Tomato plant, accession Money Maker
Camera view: horizontal (90 deg, fisheye); turntable rotation: 300 degrees
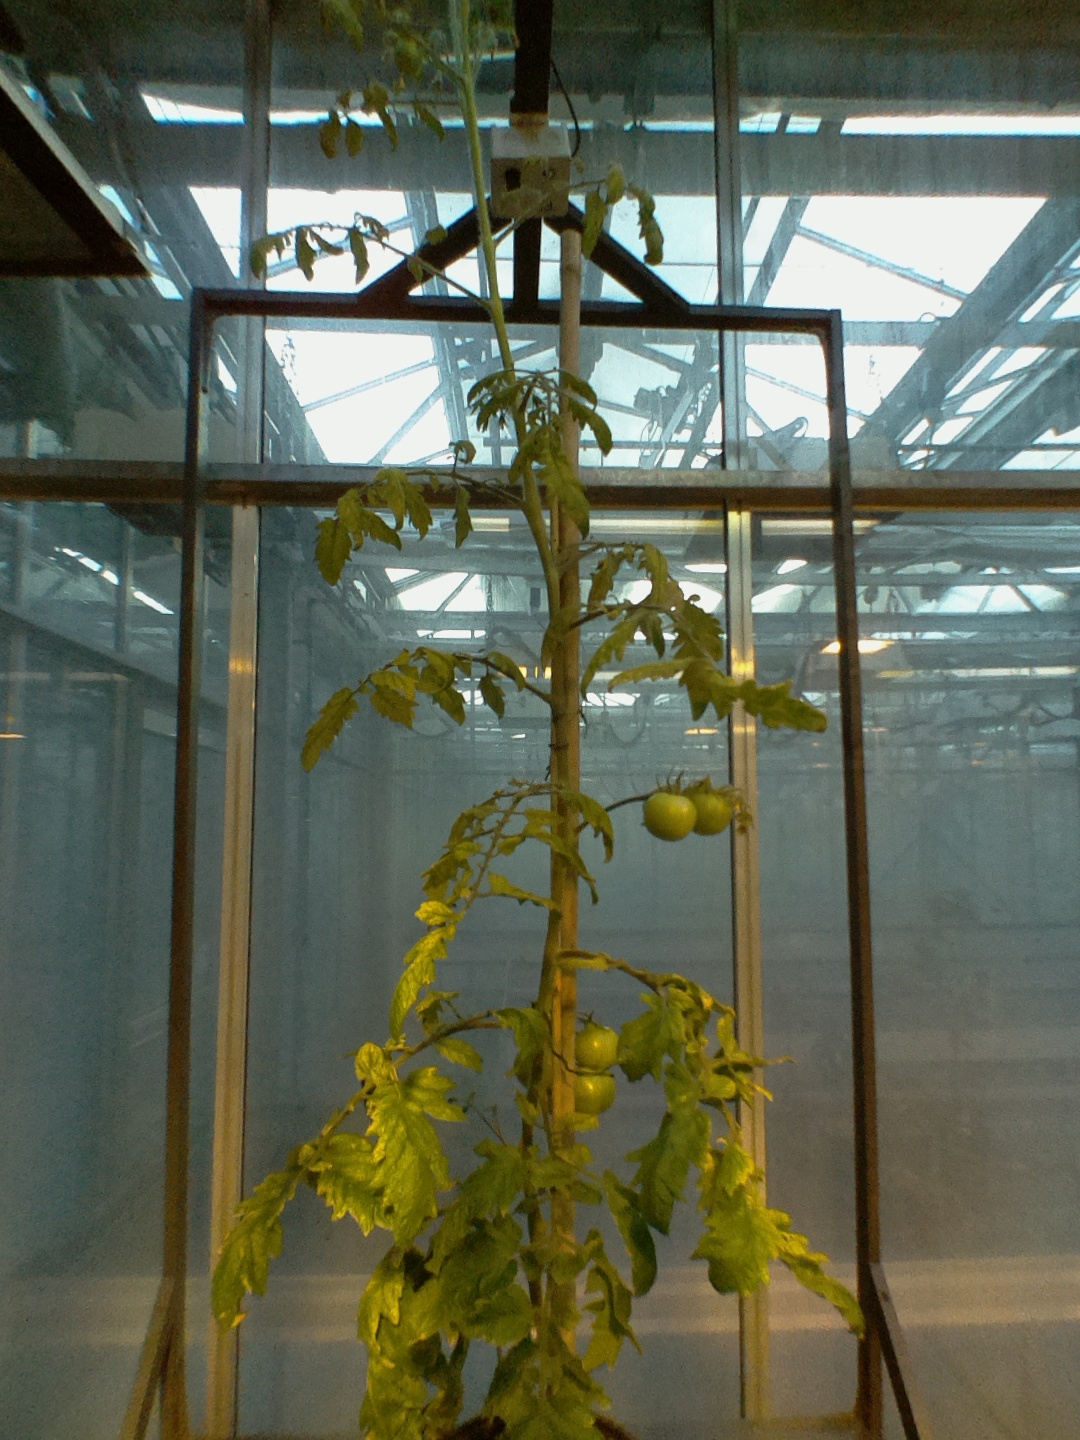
BBCH growth stage 78: 80% -90% of final fruit size